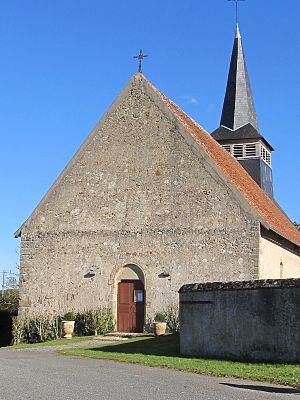
Vue de la commune de Thaix, avec sa Mairie, son église, ses paysages
Thaix est une commune française située dans le département de la Nièvre, en région Bourgogne-Franche-Comté.